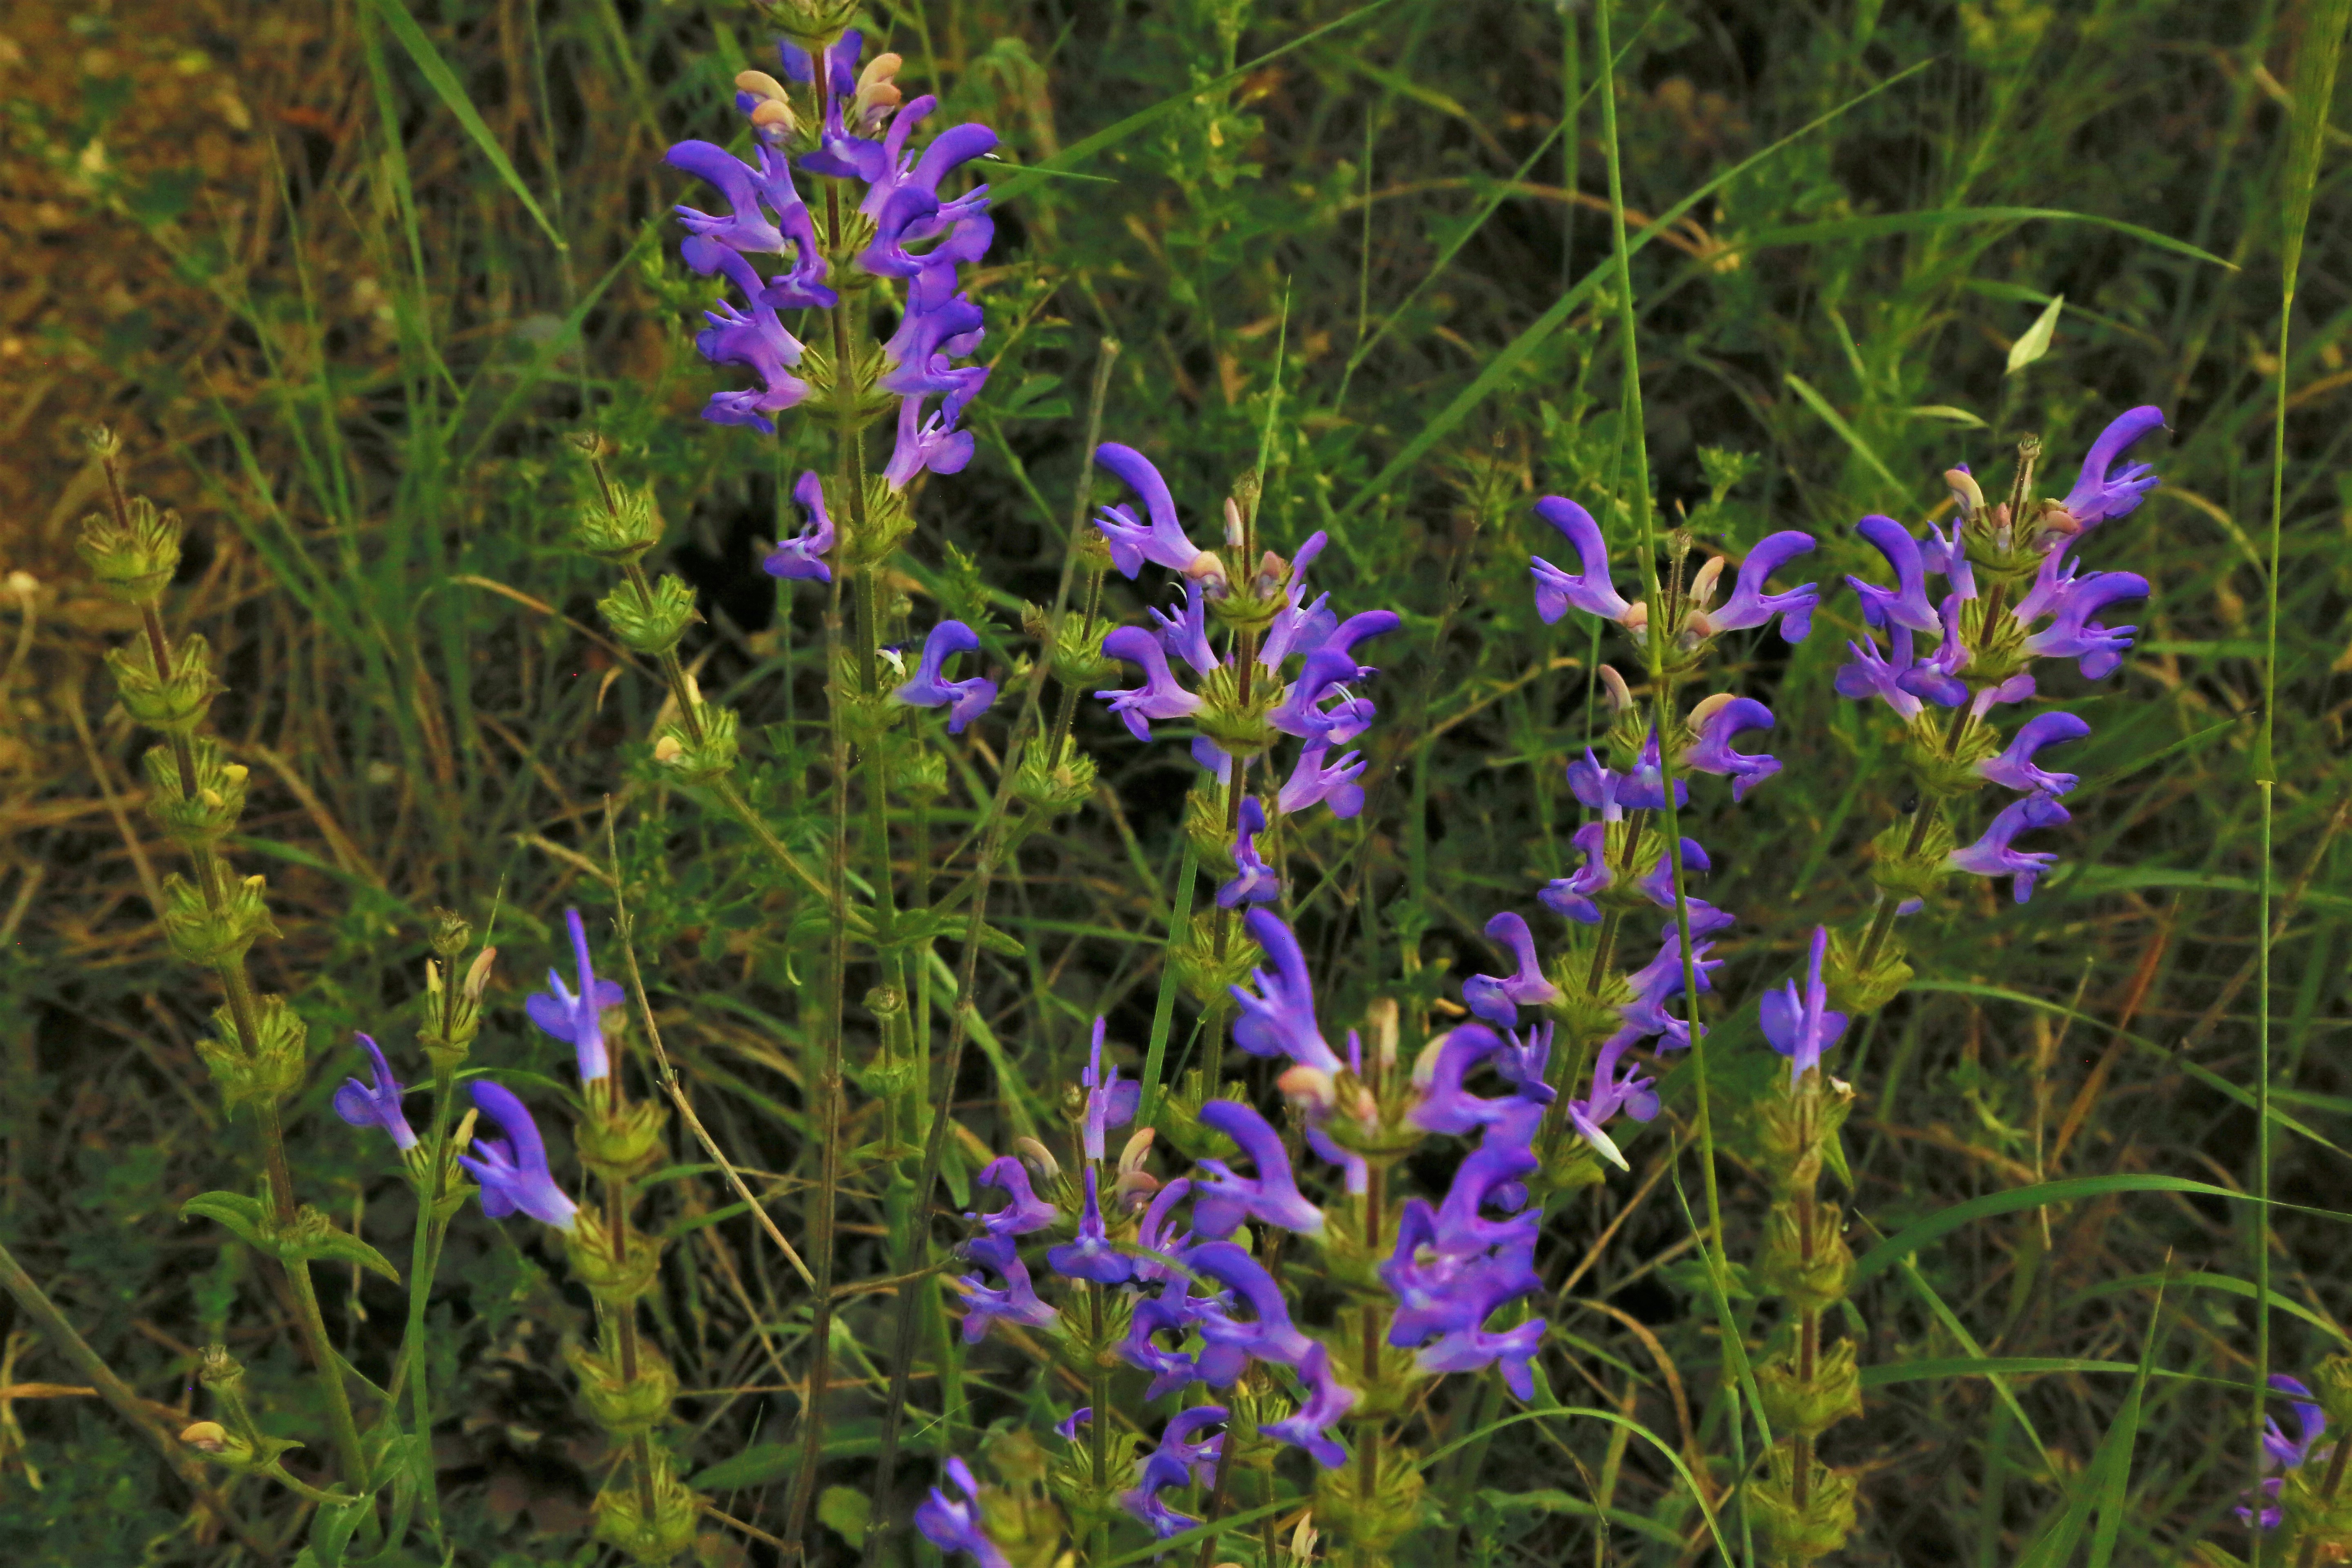
flowers, spring, nature, plant, flowering plant, flower, lavender, wildflower, lupin, broomrape, violet family, bellflower family, subshrub, viola, bellflower, delphinium, common sage, lupinus mutabilis, lobelia, Forb, monkshood, perennial plant, gentian family, iris, sage, herbaceous plant